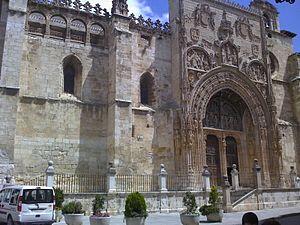
Le Gothique Isabélin était le style architectural dominant de la Couronne de Castille sous le règne de la reine Isabelle première, il représente la fin de la transition gothique à l'architecture Renaissance précoce, avec des caractéristiques originales et des influences décoratives de l'art hispano-mauresque, hispano-flamand et, dans une moindre mesure, de l'architecture italienne.